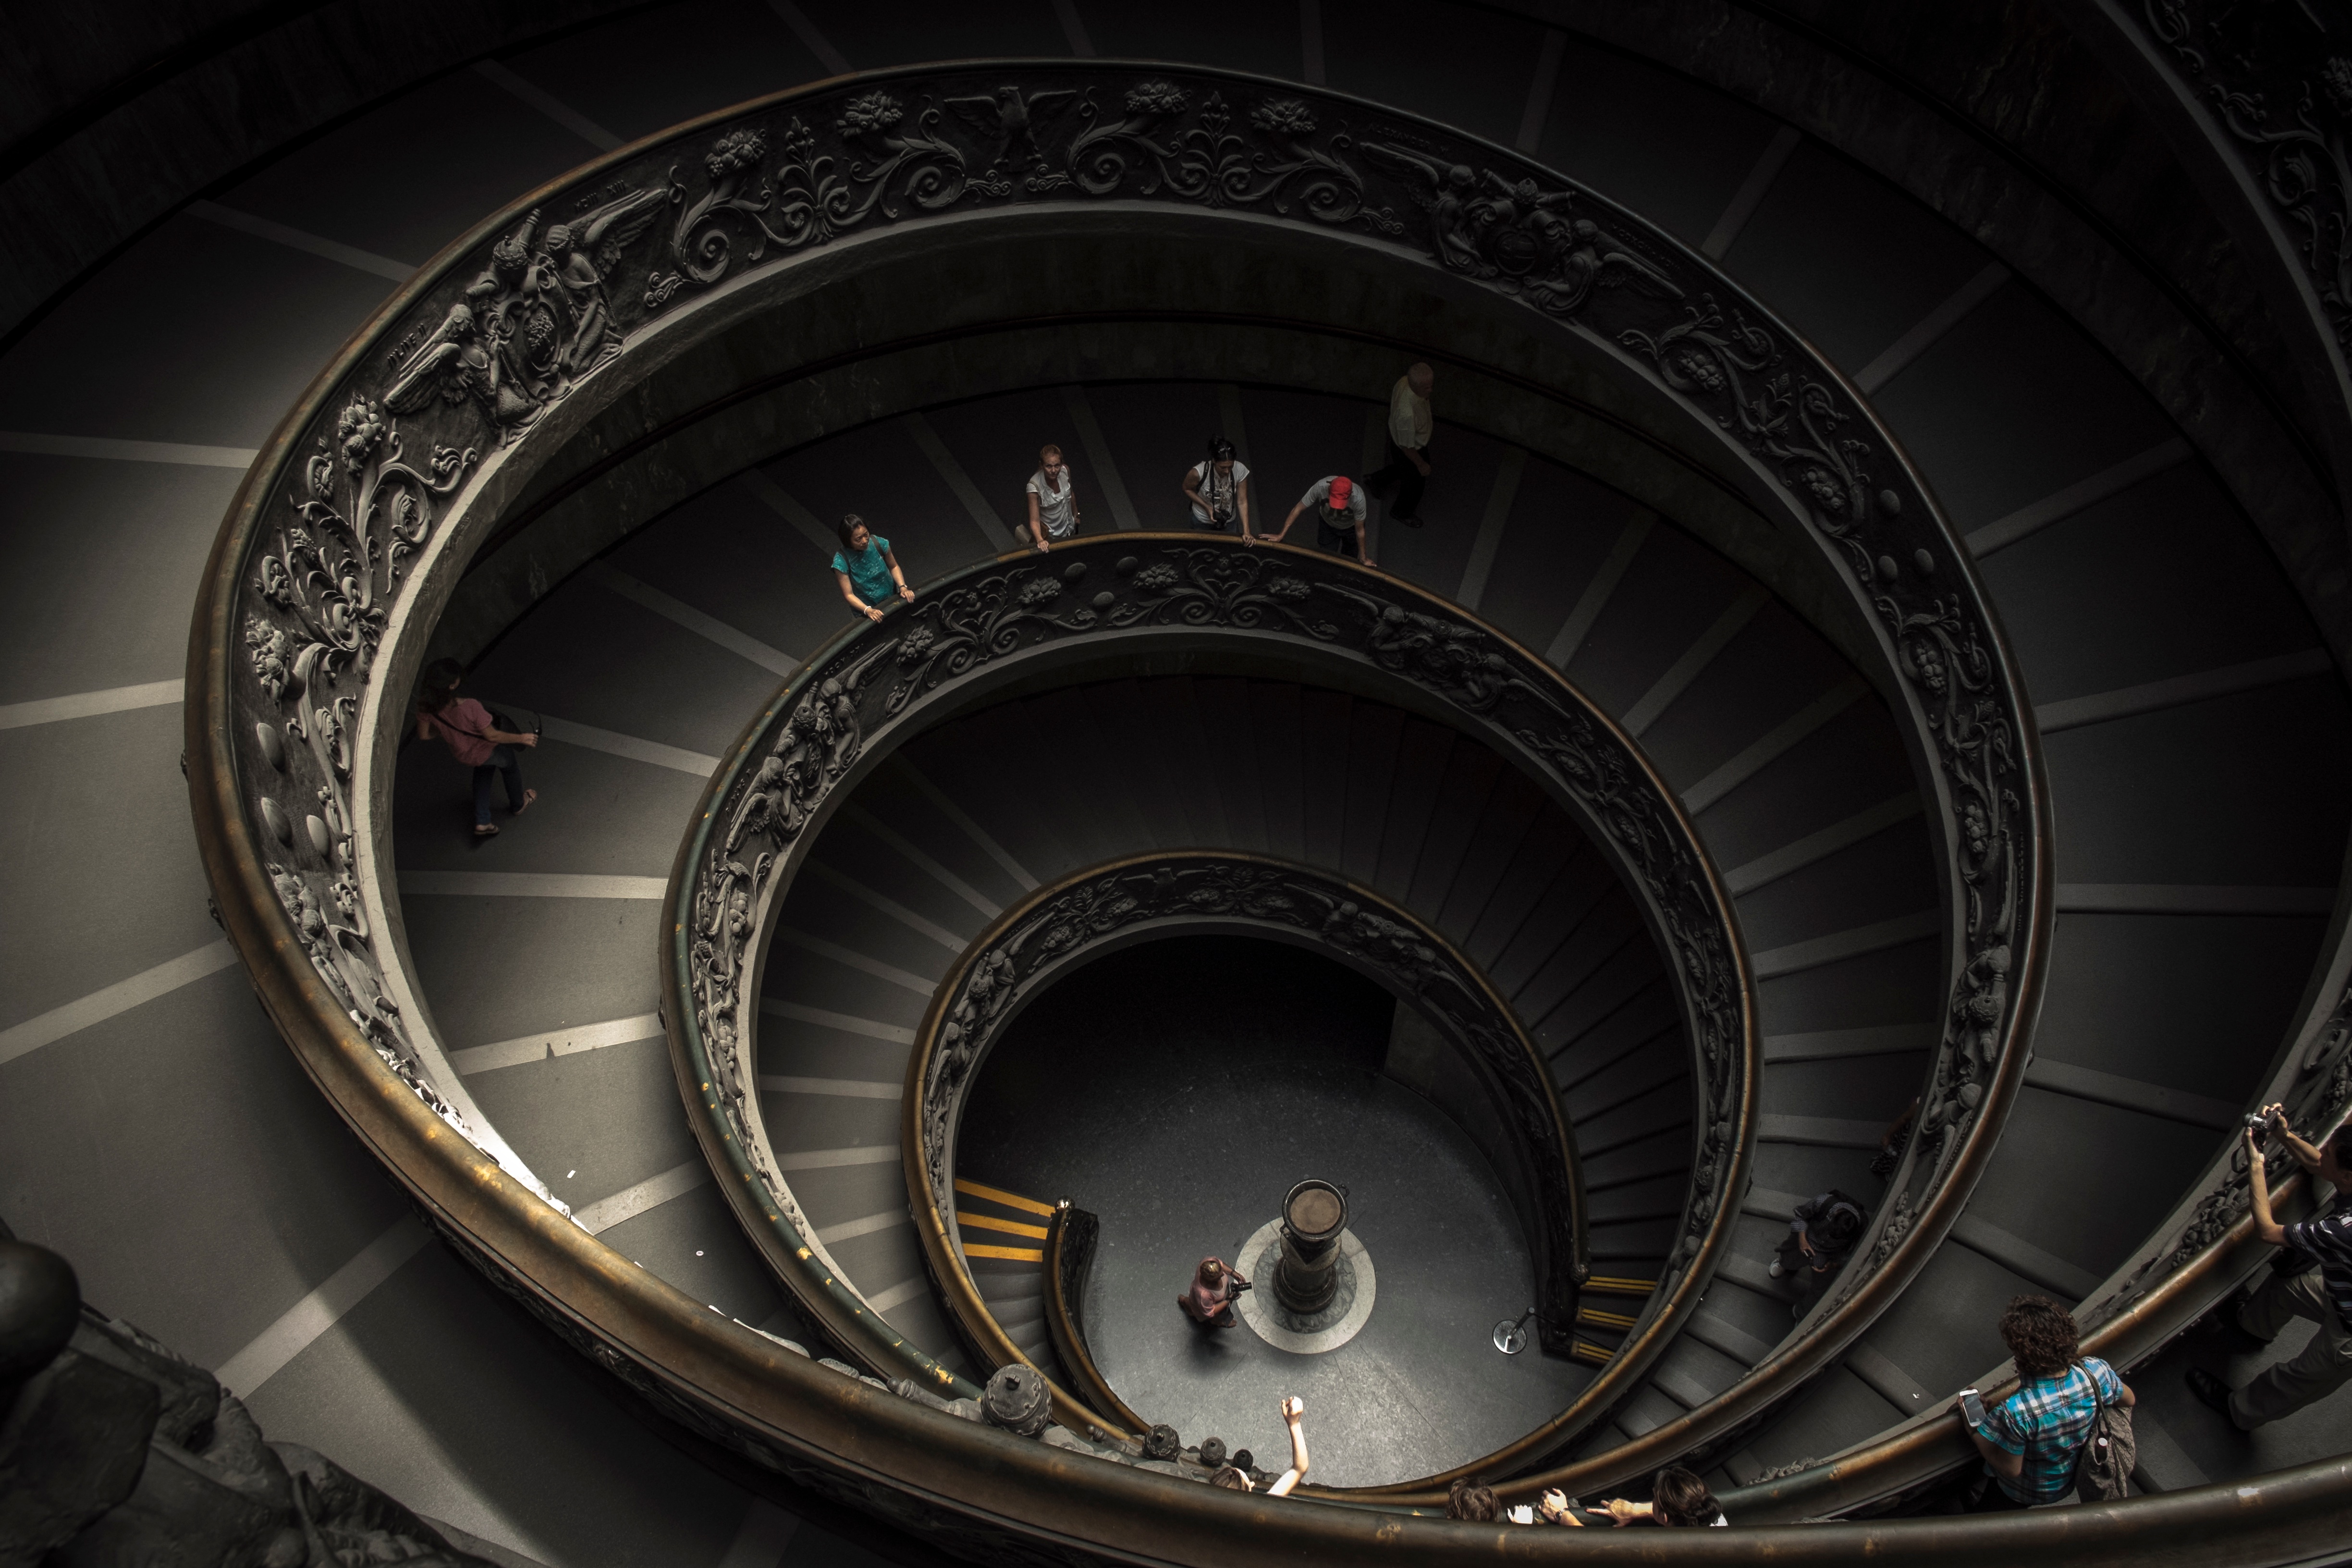
light, photography, wheel, spiral, tunnel, darkness, circle, infrastructure, symmetry, screenshot, fisheye lens, single lens reflex camera